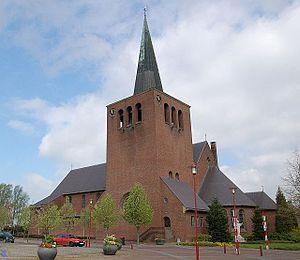
Alphons Jean Nicolas Boosten est un architecte néerlandais du XXᵉ siècle, spécialisé dans l'architecture d'église. Il a été particulièrement actif dans la province du Limbourg aux Pays-Bas.